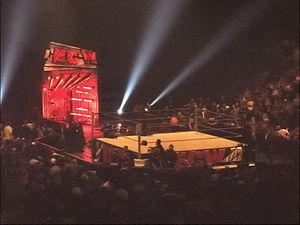
La Extreme Championship Wrestling est une émission de catch de la World Wrestling Entertainment (WWE) produite de 2006 à 2010, et basée sur la fédération éponyme qui a fermé ses portes en 2001.